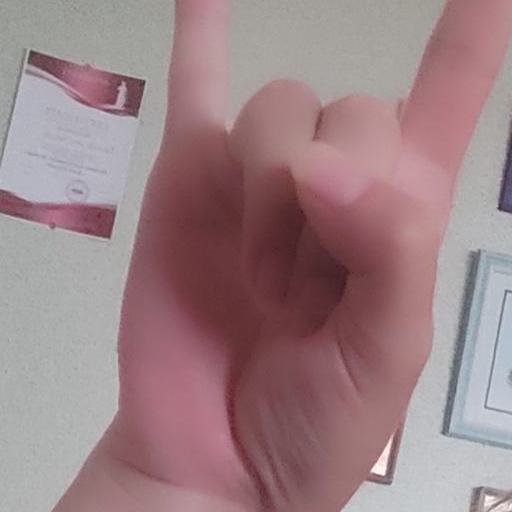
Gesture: rock